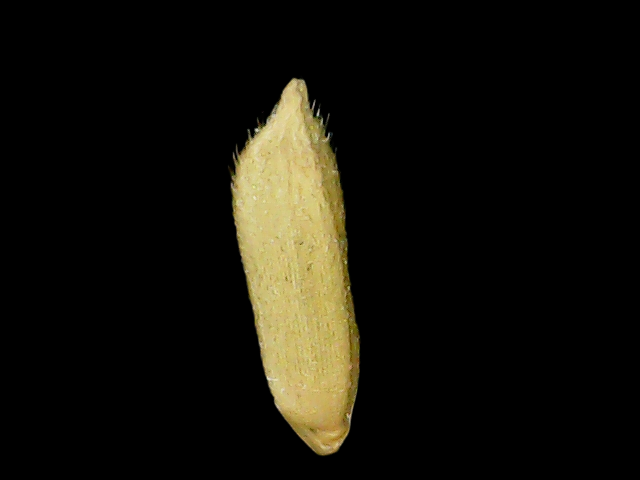
Rice variety: Binadhan17